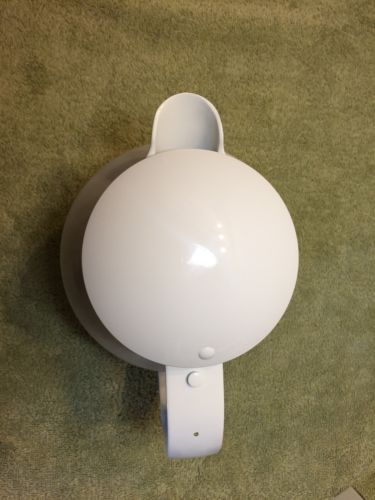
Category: coffee maker